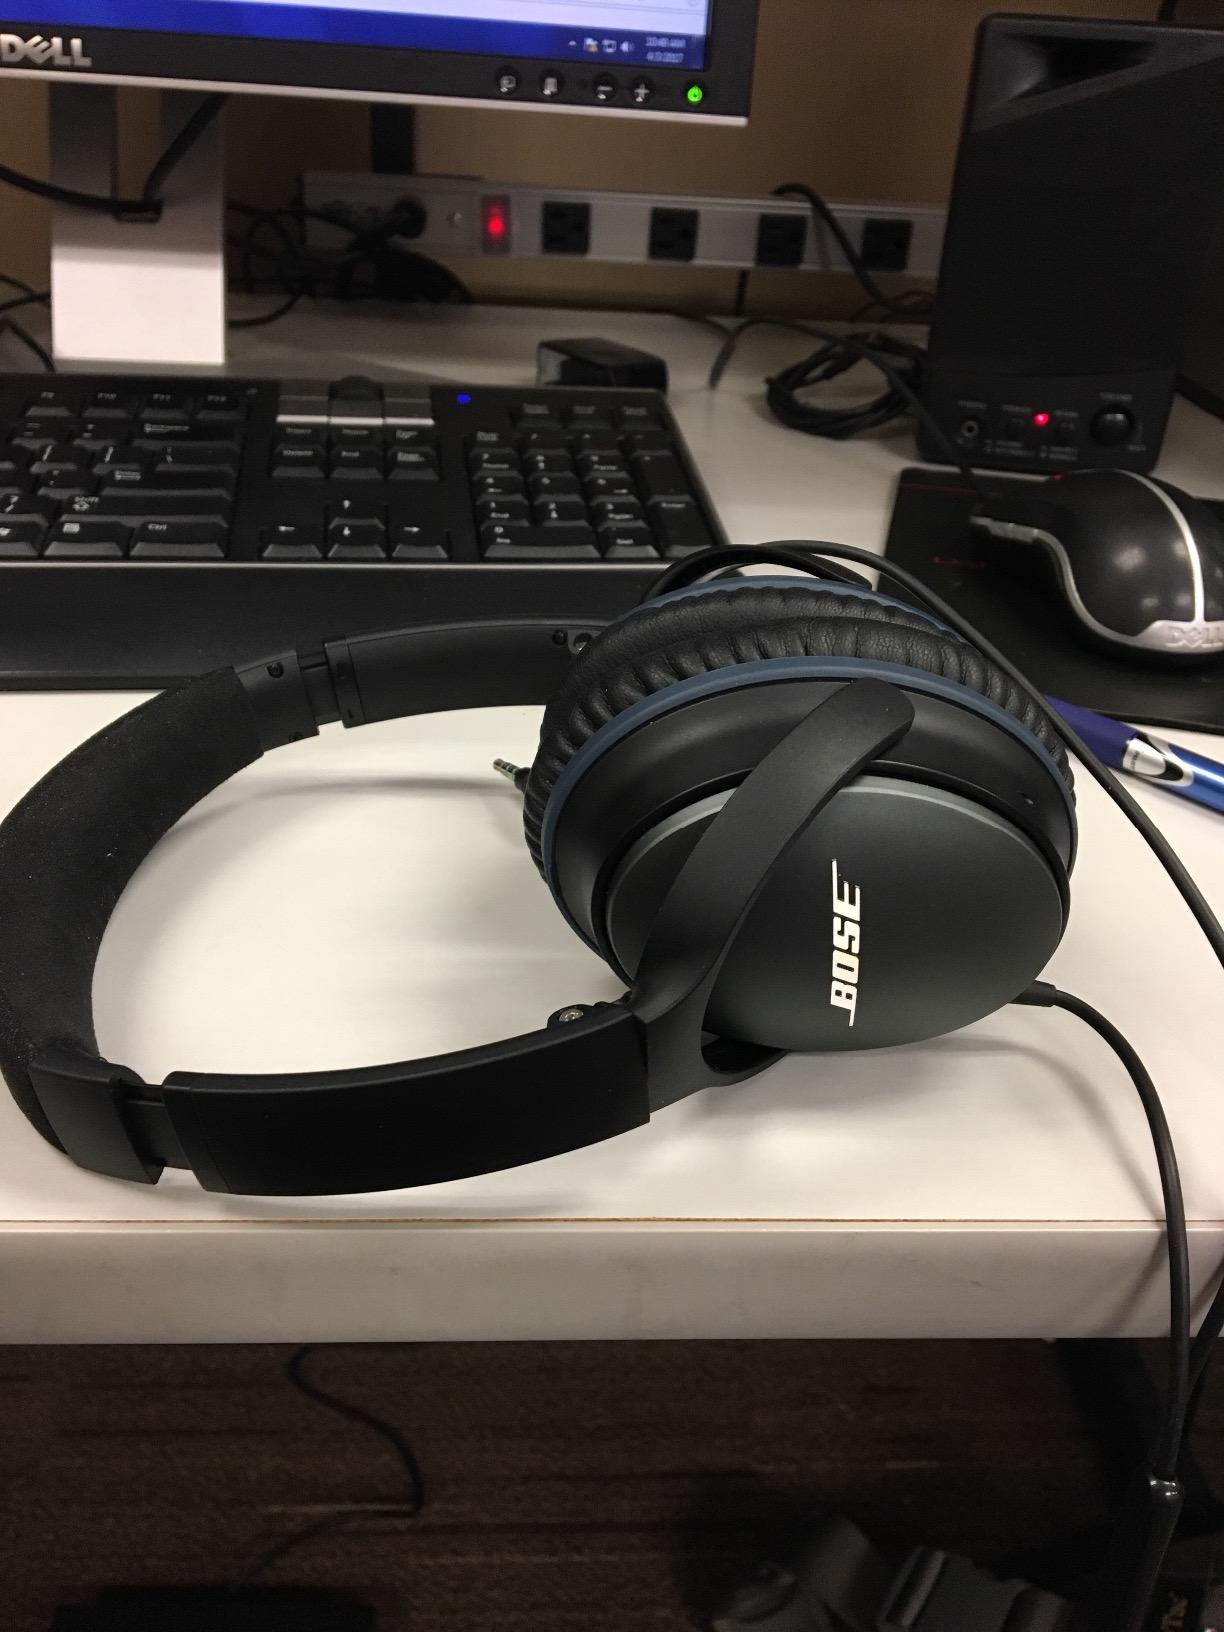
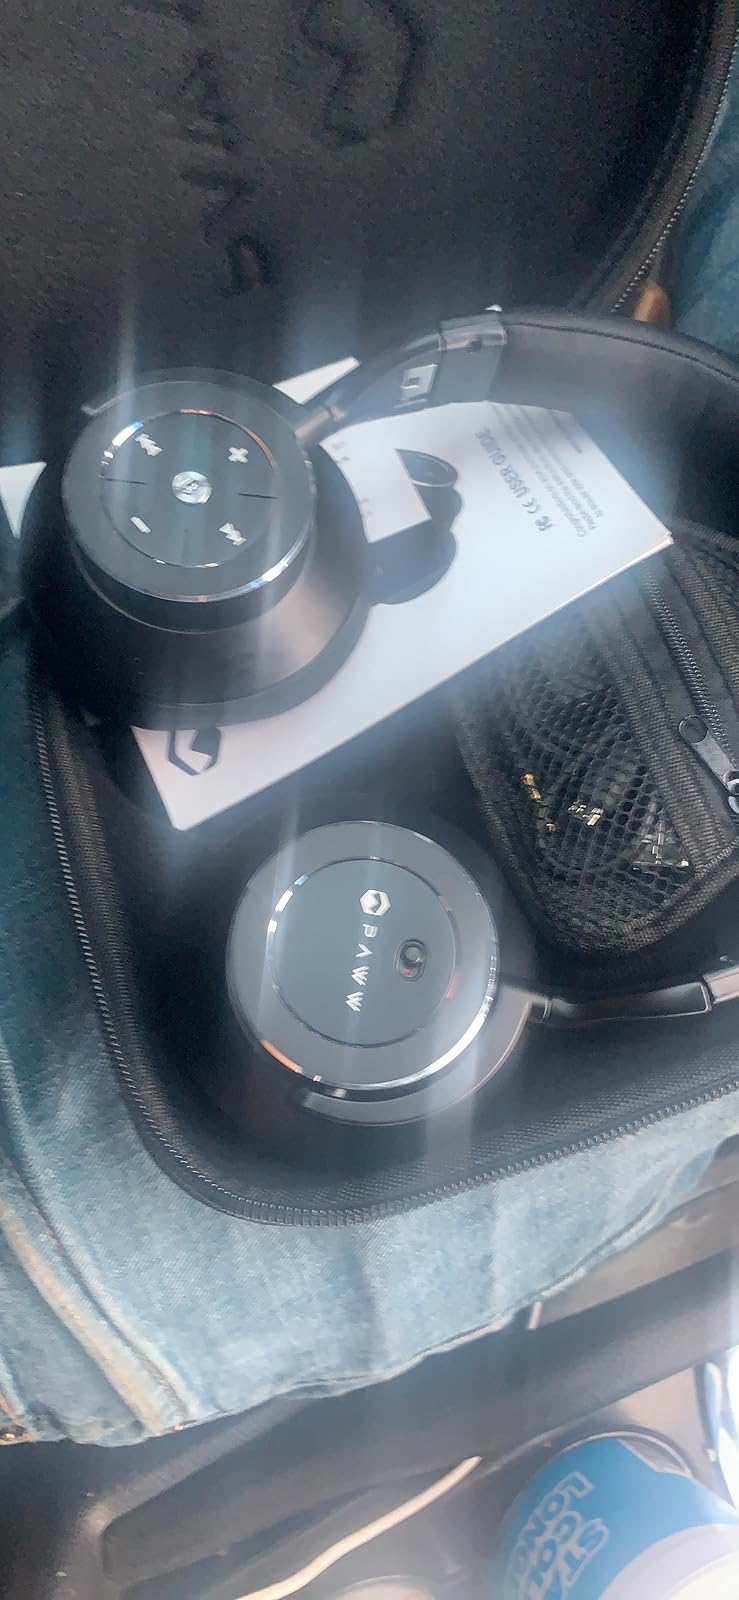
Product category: headphones
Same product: no